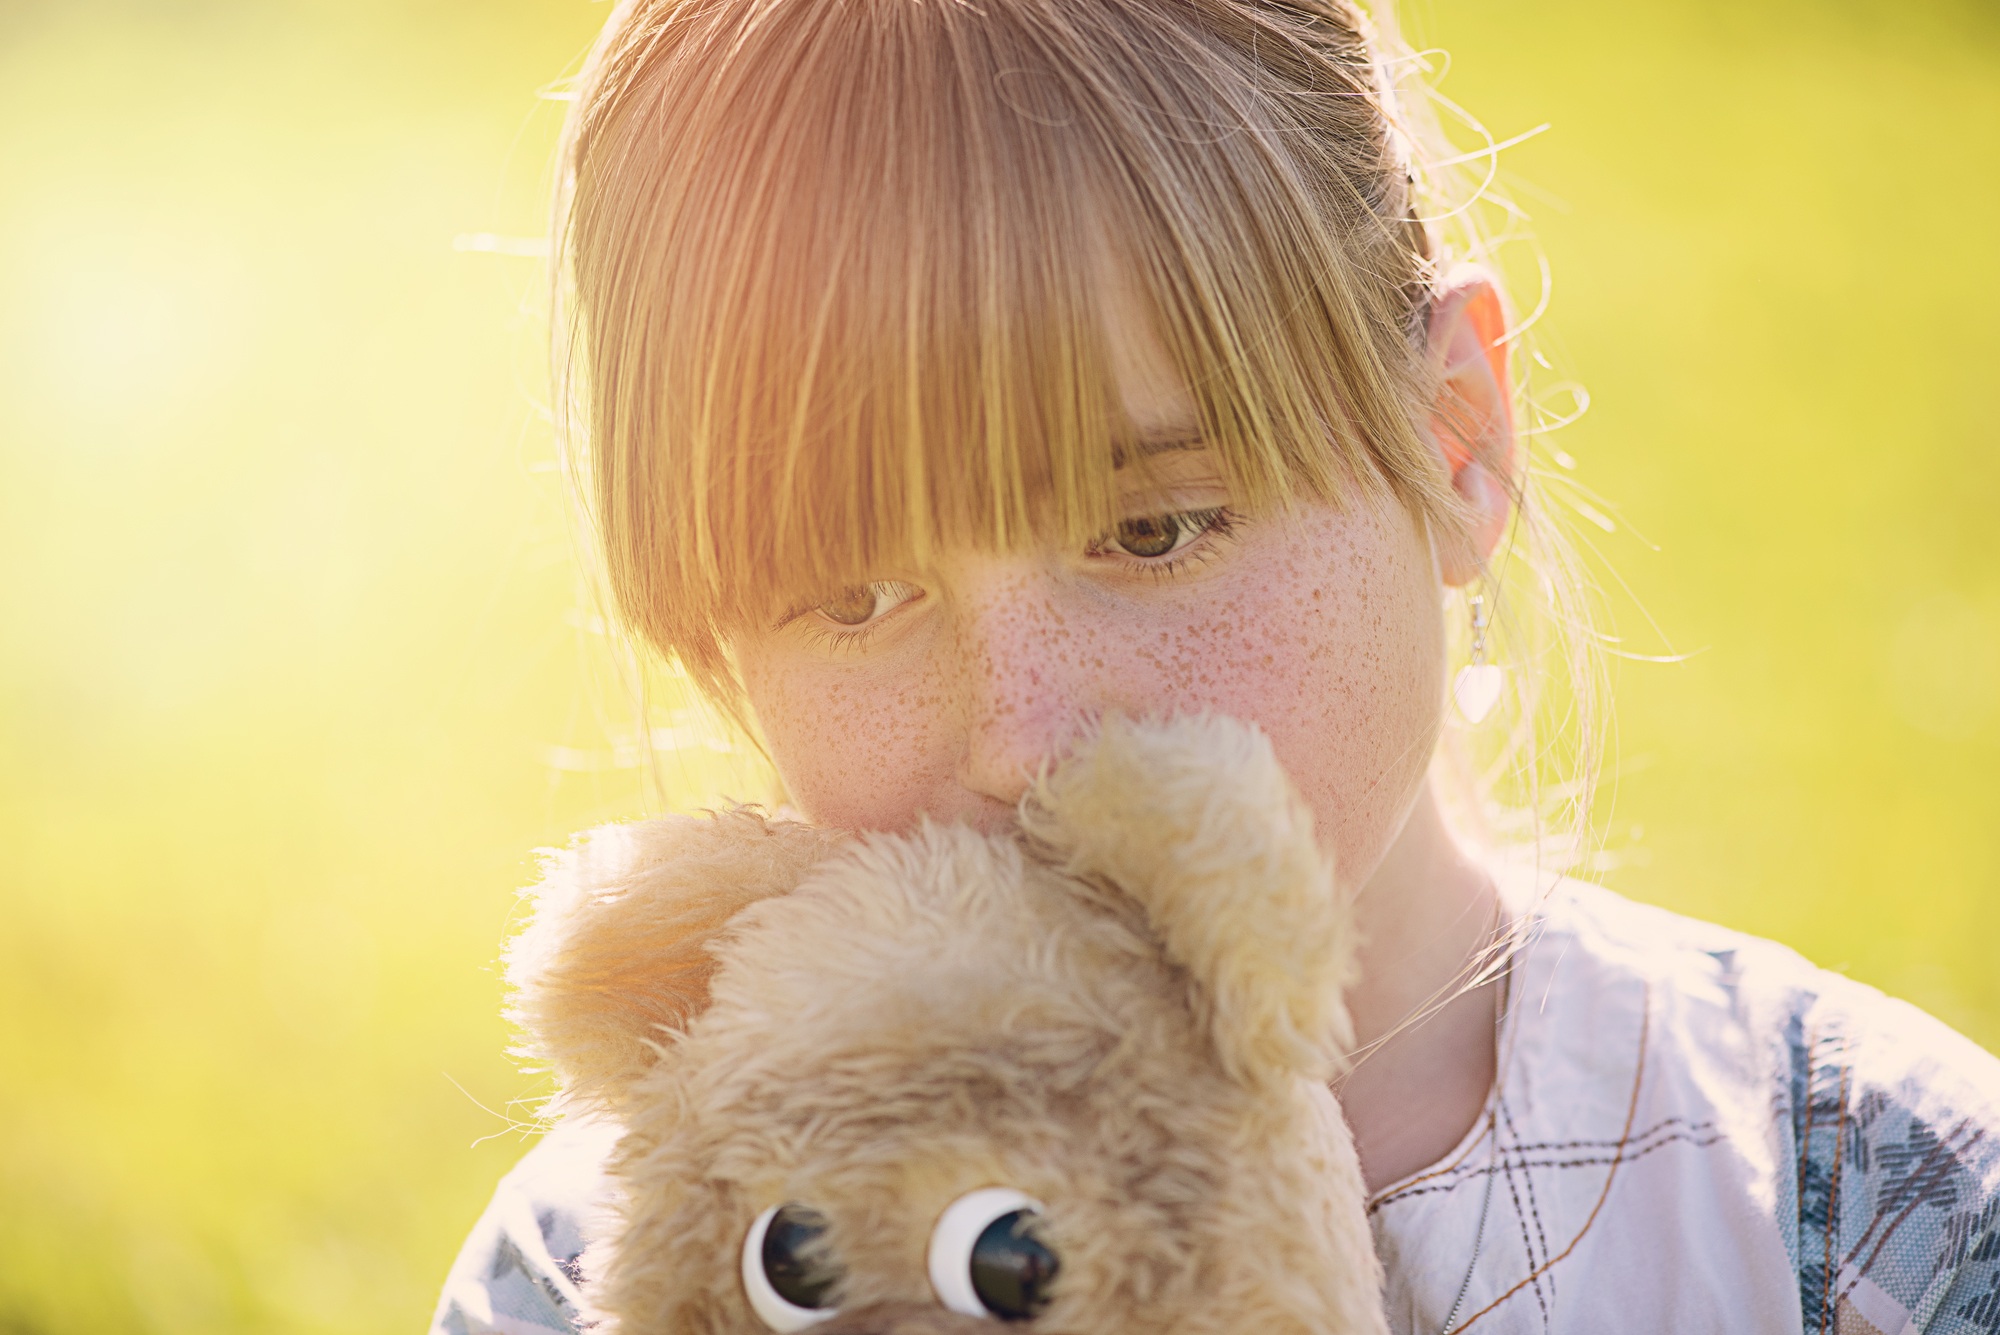
person, girl, sunlight, view, portrait, child, human, close, lighting, toy, teddy bear, close up, face, nose, toddler, eye, head, skin, blond, organ, teddy, interaction, stuffed toy